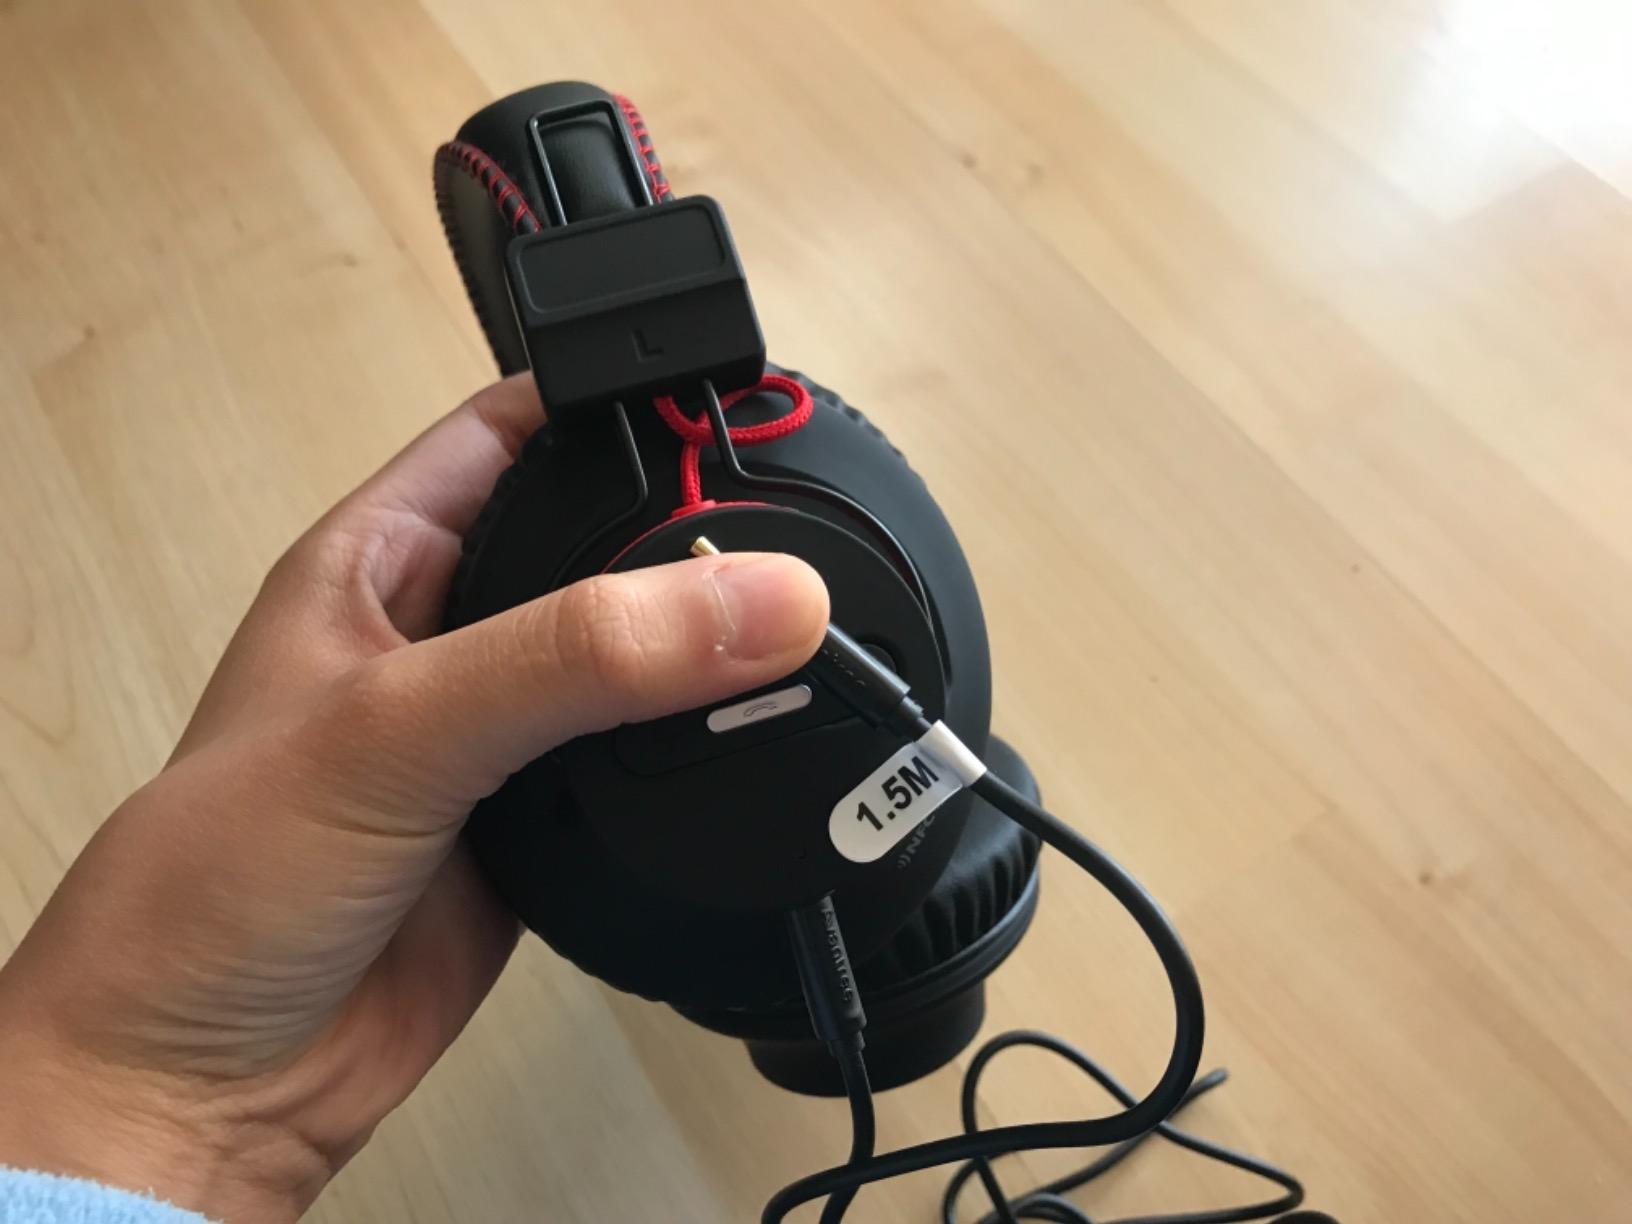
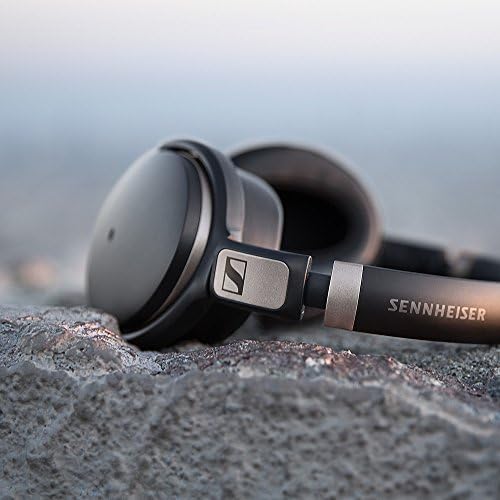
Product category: headphones
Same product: no